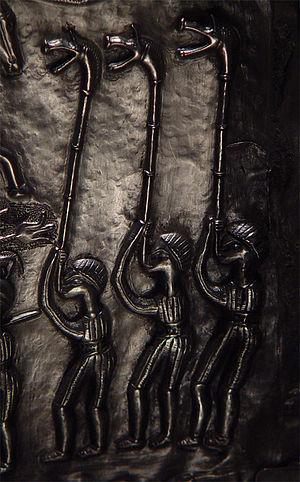
Le chaudron de Gundestrup est un chaudron datant du Iᵉʳ siècle av. J.-C. retrouvé en 1891 dans une tourbière du Jutland au Danemark. Il est constitué de l'assemblage de 13 plaques d'argent, et mesure 42 cm. de haut pour un diamètre de 69 cm.
Brian Boru est le dix-huitième album d'Alan Stivell, paru le 22 mai 1995. Produit par Martin Meissonnier, artisan de la world music, Brian Boru est considéré par les spécialistes comme un chef-d'œuvre. Il renouvelle en effet la musique celtique en lui intégrant le flow du hip-hop et la rythmique electro.
Un carnyx ou carnynx ou carnux est un instrument de musique celtique, de la famille des instruments à vent, de la sous-famille des cuivres. Cor de musique celtique de l'art celte, et de la mythologie celtique, à caractère guerrier, de l’âge du fer il est utilisé lors des guerres chez les Celtes pour galvaniser et mener les troupes, et pour effrayer et impressionner l’ennemi.